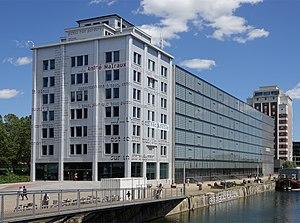
Médiathèque André Malraux à Strasbourg (Bas-Rhin, France).
Strasbourg est une commune française située dans le département du Bas-Rhin. Préfecture du département, elle est également, depuis le 1ᵉʳ janvier 2016, le chef-lieu de la région Grand Est. Capitale de la région historique d'Alsace, la ville est bordée par le Rhin et frontalière avec l'Allemagne.